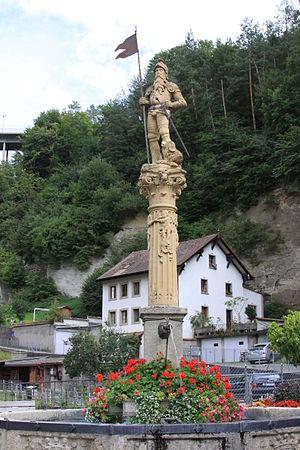
Fontaine de la Fidélité, Rue des Forgerons, Fribourg, Suisse
Fribourg est une ville et une commune suisse du canton de Fribourg, sur la Sarine. Elle est la capitale du canton de Fribourg et le chef-lieu du district de la Sarine.
Cette liste présente les biens culturels d'importance nationale dans le canton de Fribourg. Cette liste correspond à l'édition 2009 de l'Inventaire Suisse des biens culturels d'importance nationale pour le canton de Fribourg. Il est trié par commune et inclus : 205 bâtiments séparés, 14 collections, 18 sites archéologiques et un cas particulier.